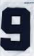
Number: 9